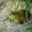
Label: frog